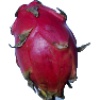
Label: red_pitahaya